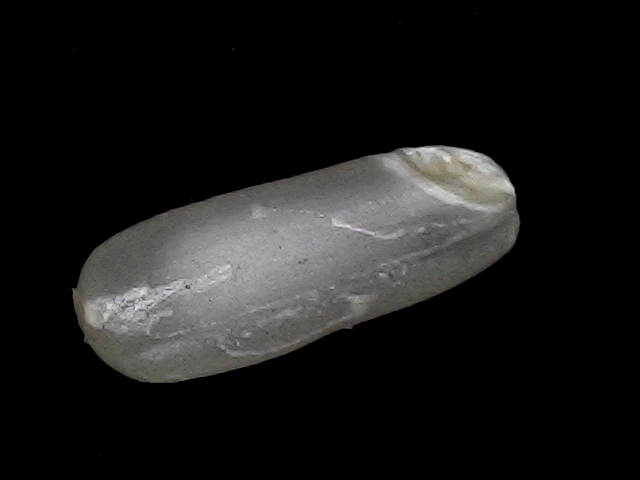
Rice variety: BD49